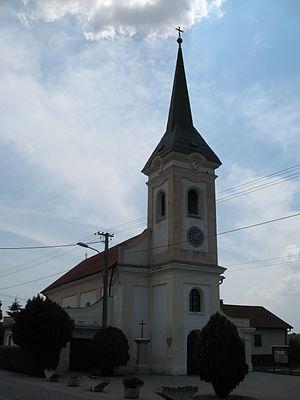
Mojzesovo est une commune du district de Nové Zámky, dans la région de Nitra, en Slovaquie.